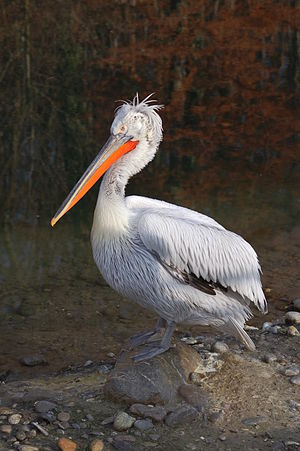
Hyrkaniske skove / Placering / Fauna
De Hyrkanske skove findes i lavlandet langs sydkysten af det Kaspiske hav og op i bjergene syd derfor. Skovene dækker et område på ca. 55.000 km² i Aserbajdsjan og det nordlige Iran.